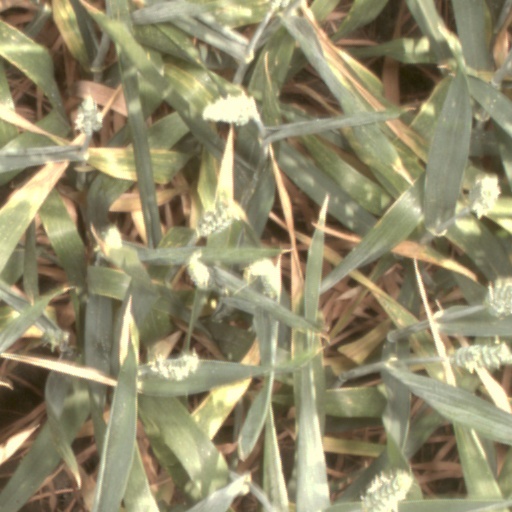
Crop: wheat